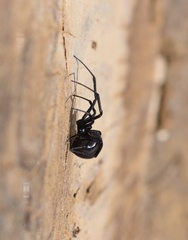
Species: Lactrodectus_hesperus